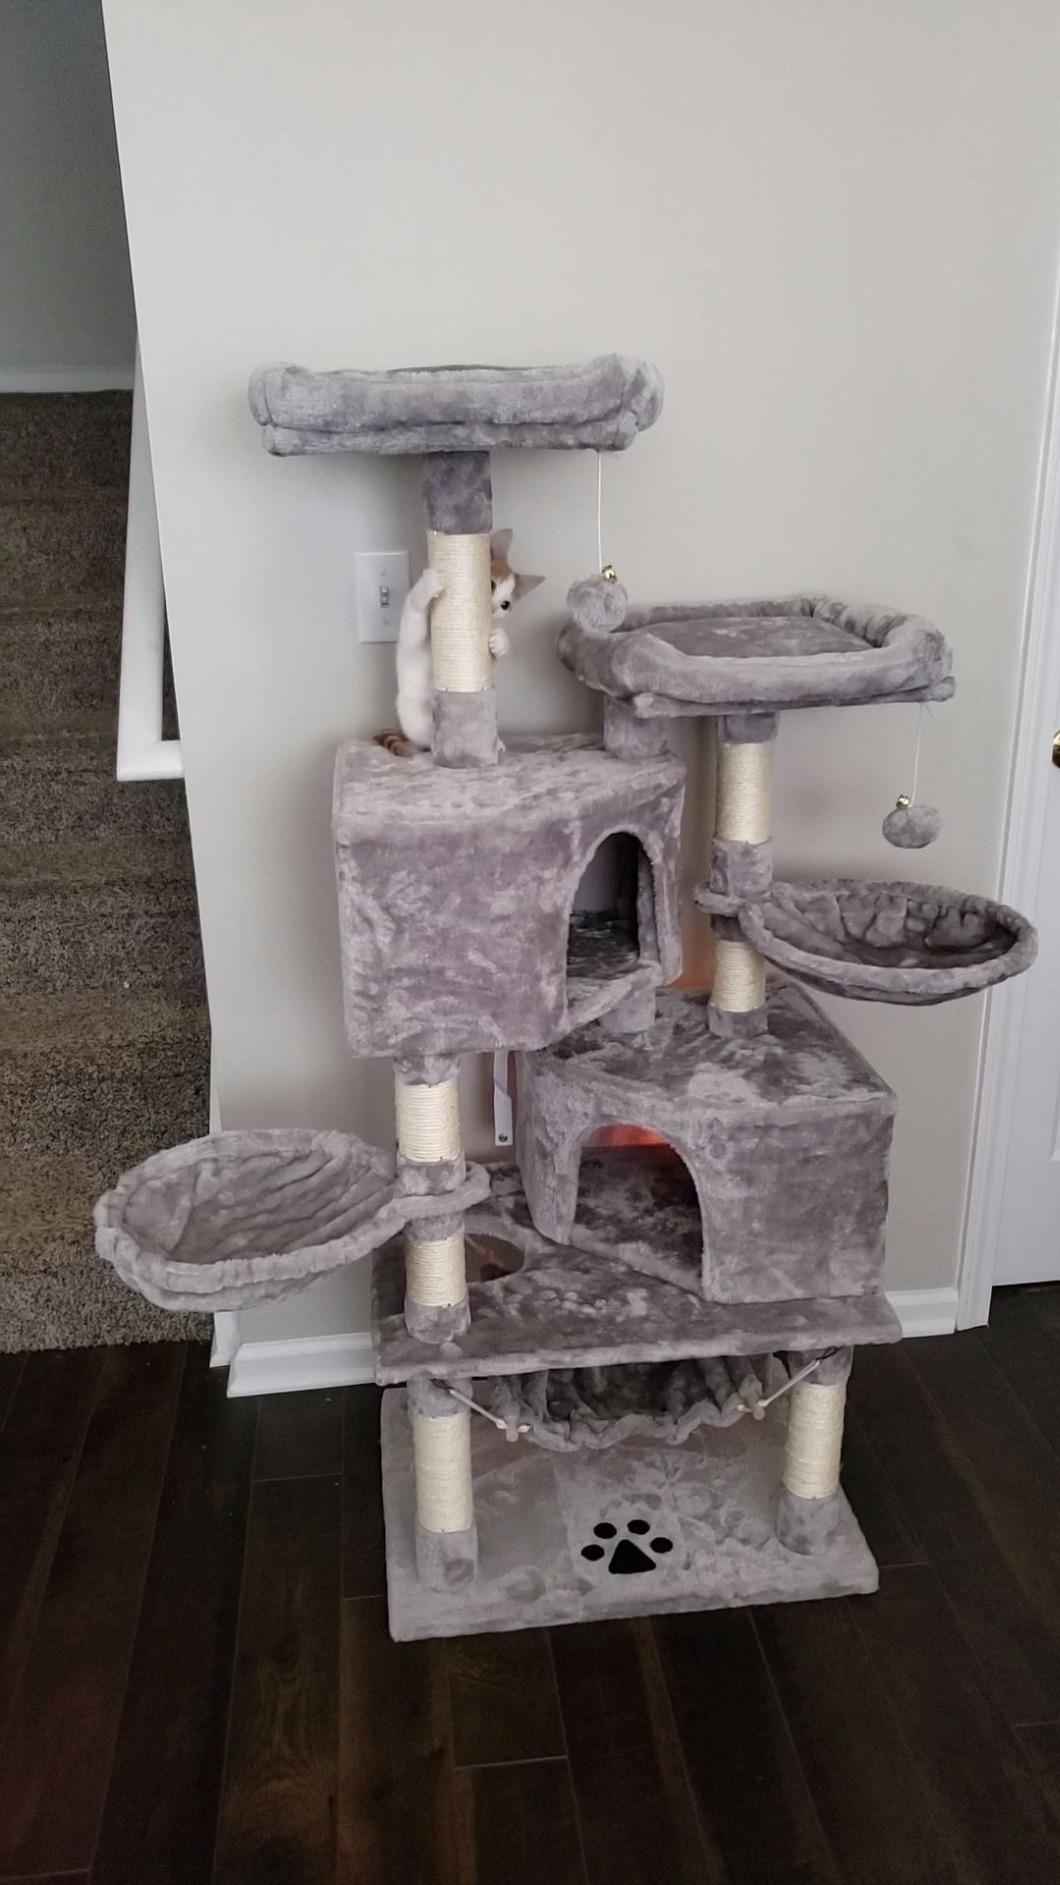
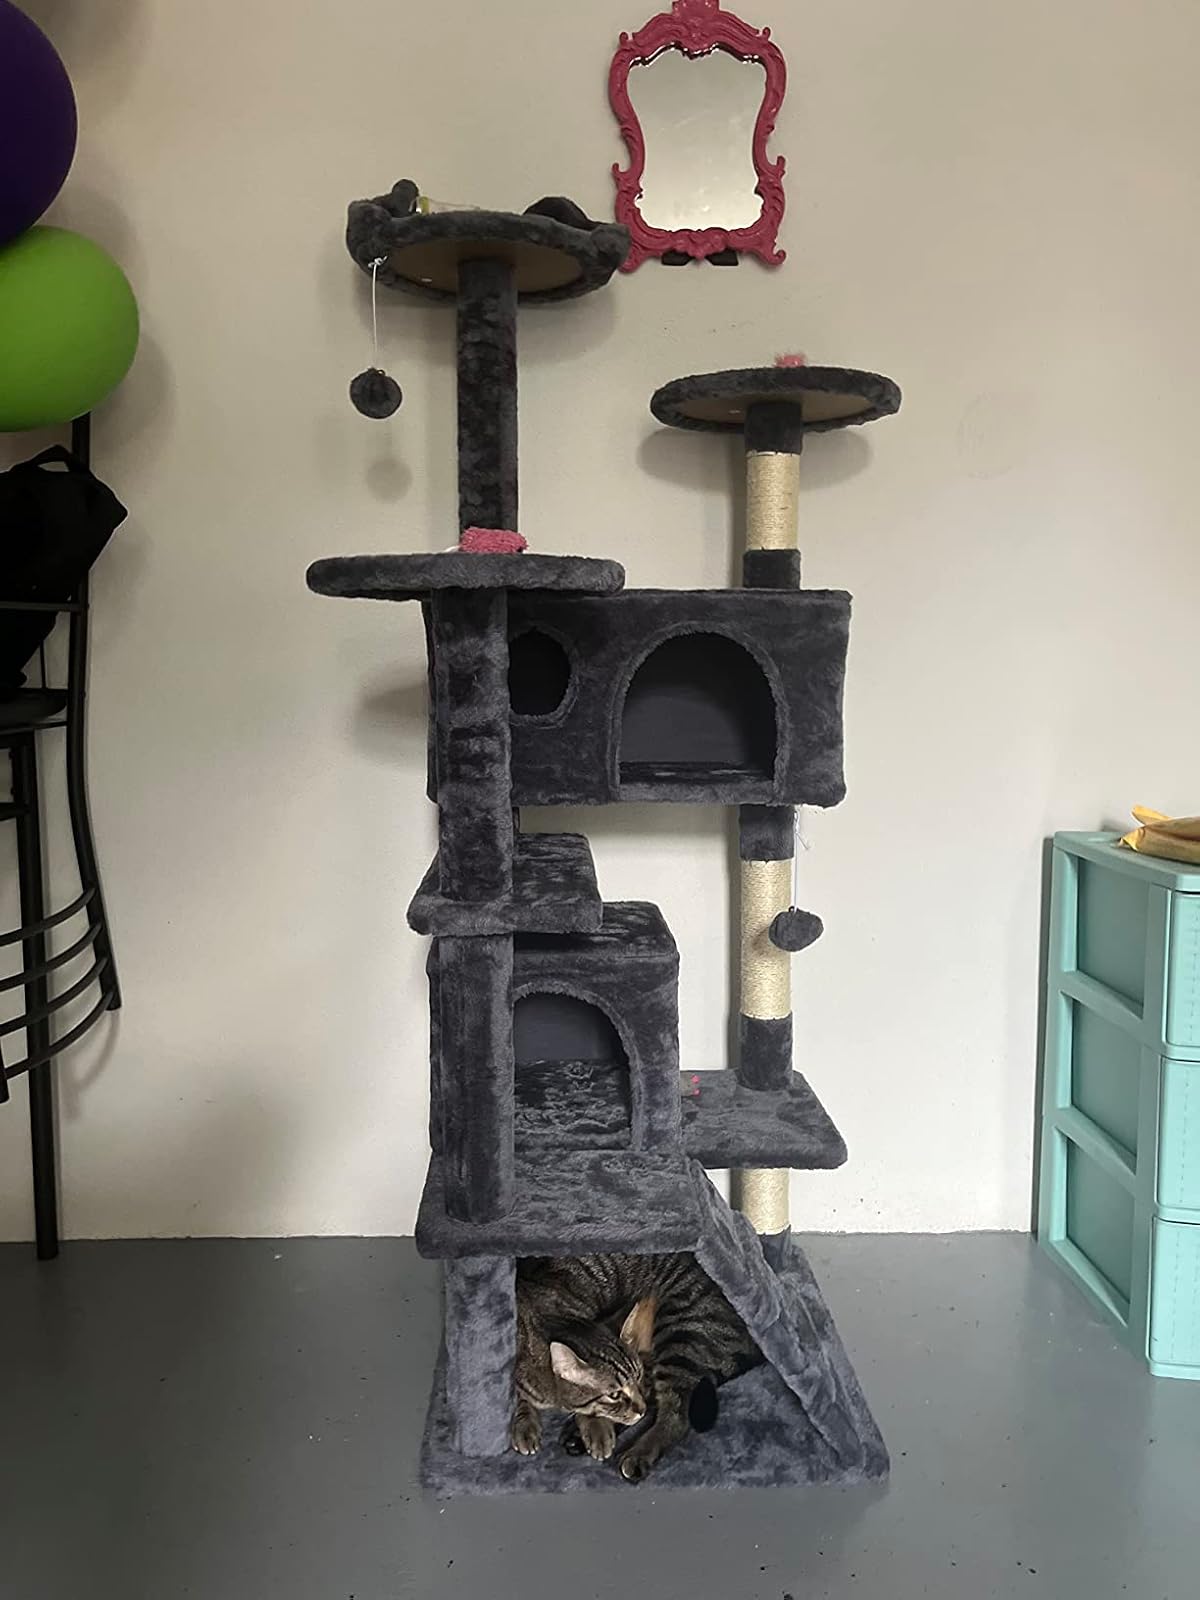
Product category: items_cat tree
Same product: no